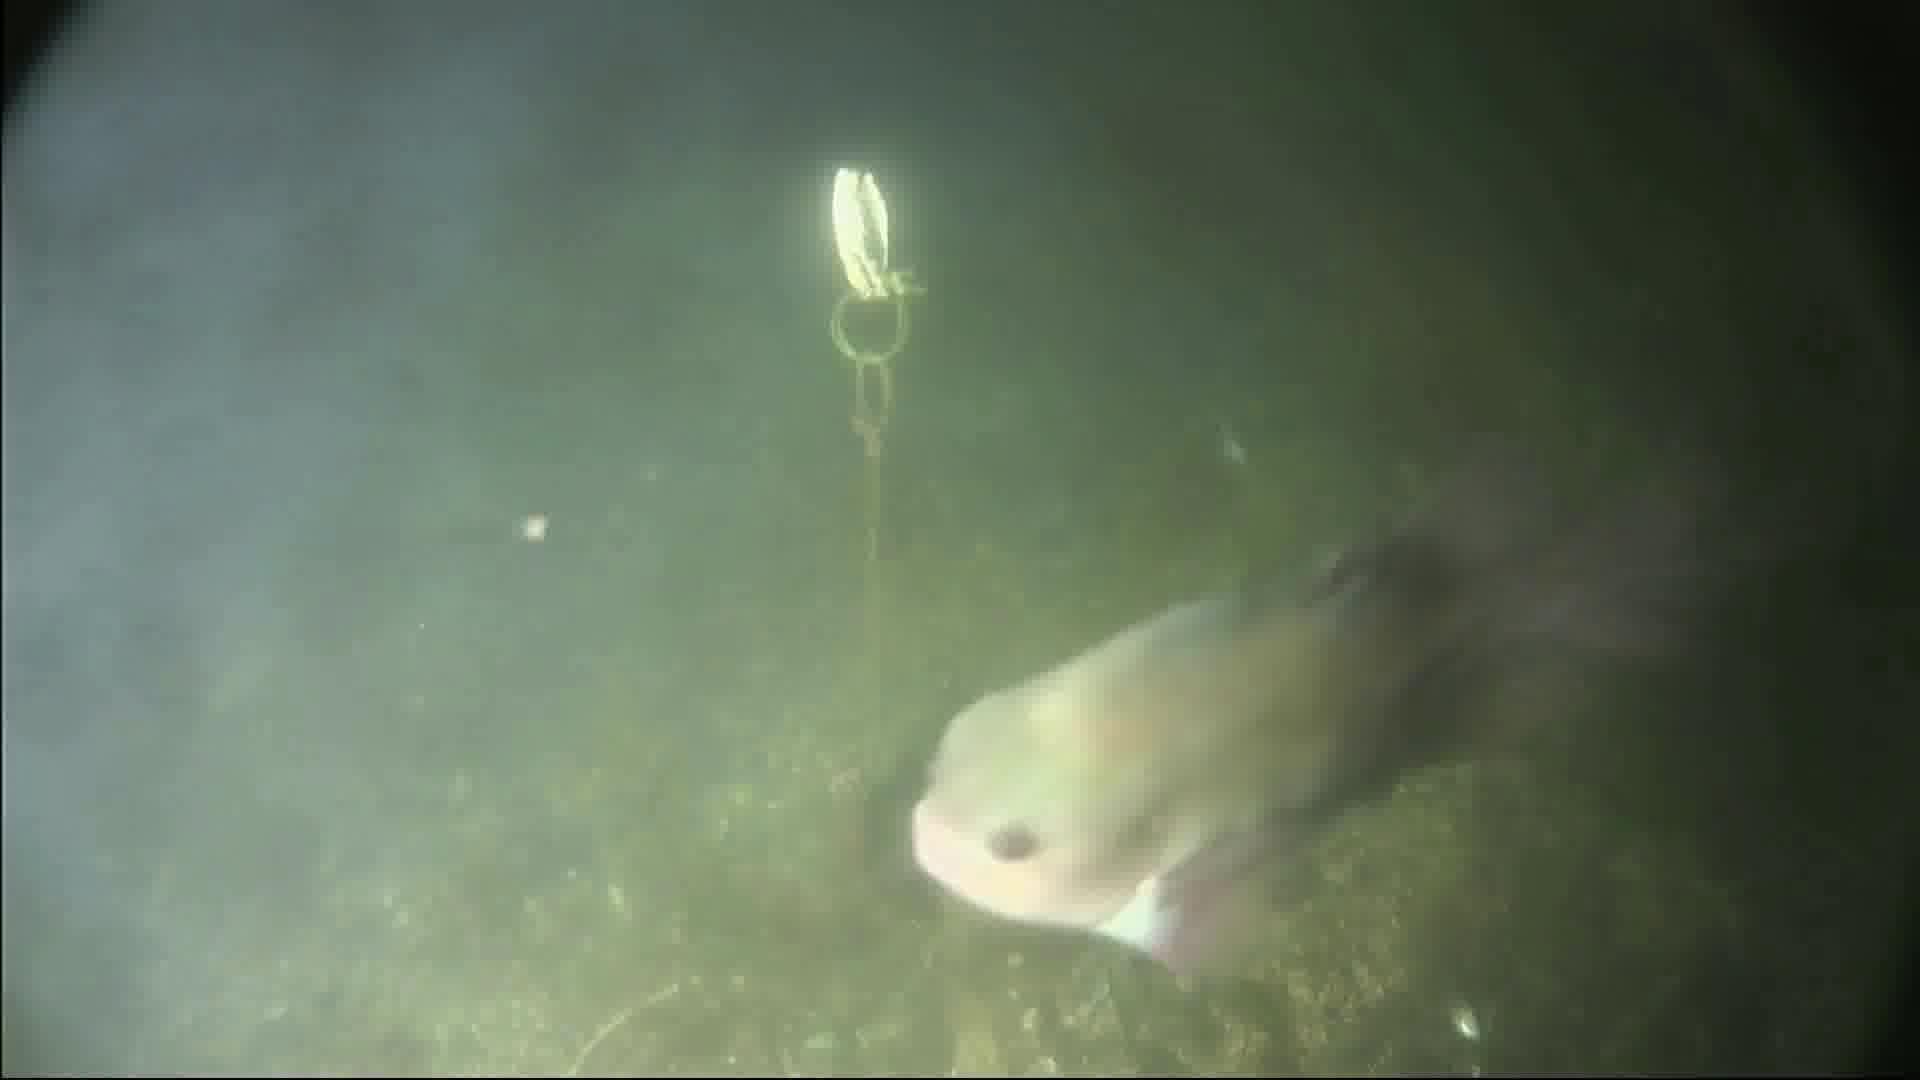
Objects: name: fish
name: crab